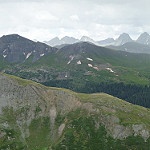
Label: images